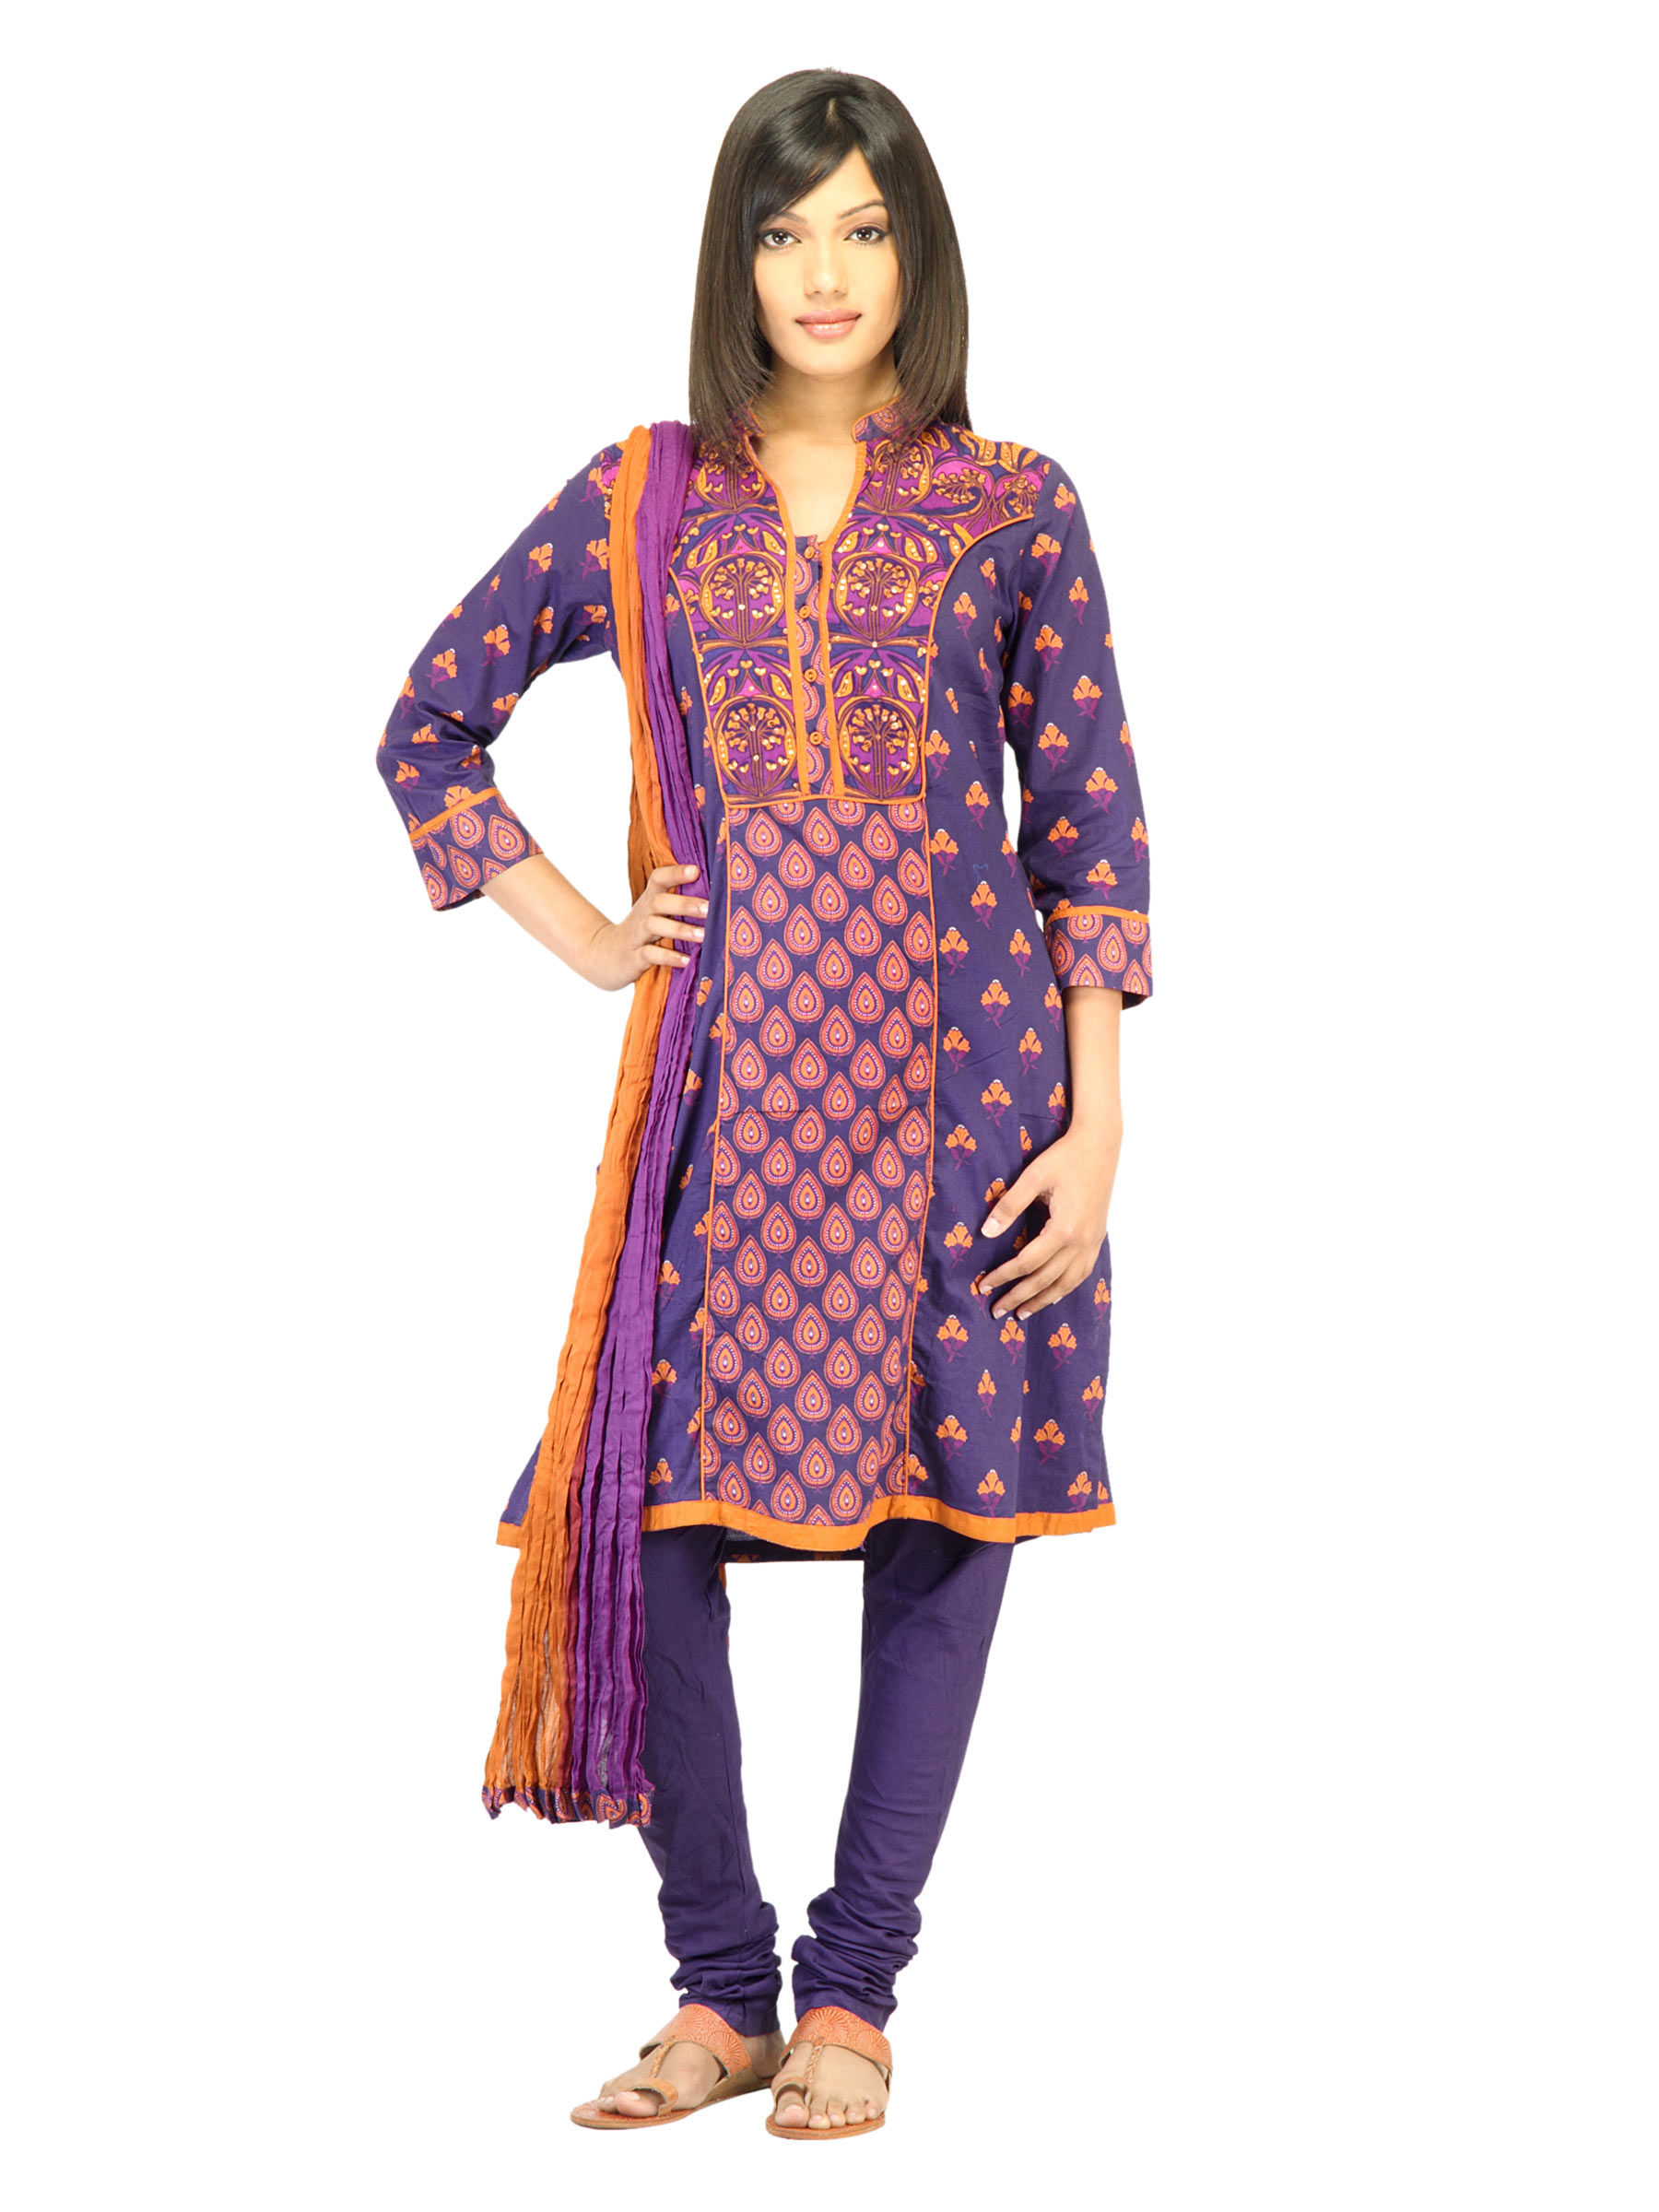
Biba Women Purple Printed Churidar Kurta with Dupatta
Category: Apparel / Apparel Set / Kurta Sets
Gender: Women
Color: Purple
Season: Fall 2011
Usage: Ethnic